Statutes of Lithuania

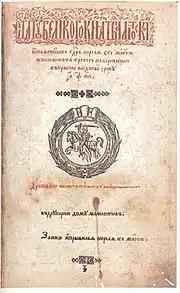
The Third Statute, 1588

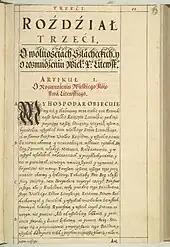
Polish translation of the Third Statute

The Third Statute, described as an "outstanding monument of the legal, literary and linguistic culture", was accepted in 1588 in response to the Union of Lublin, which created the Polish–Lithuanian Commonwealth. The main author and editor of this statute was the great Chancellor of Lithuania Lew Sapieha of Ruthenian origin. The statute was the first one to be printed (in contrast to the handwritten statutes before) in the Ruthenian language using the Cyrillic alphabet. Translations of the statute were printed in Russia and also in Poland, where at that time laws were not thoroughly codified and the Lithuanian statute was consulted in some cases where the corresponding or comparably similar Polish laws were unclear or missing.